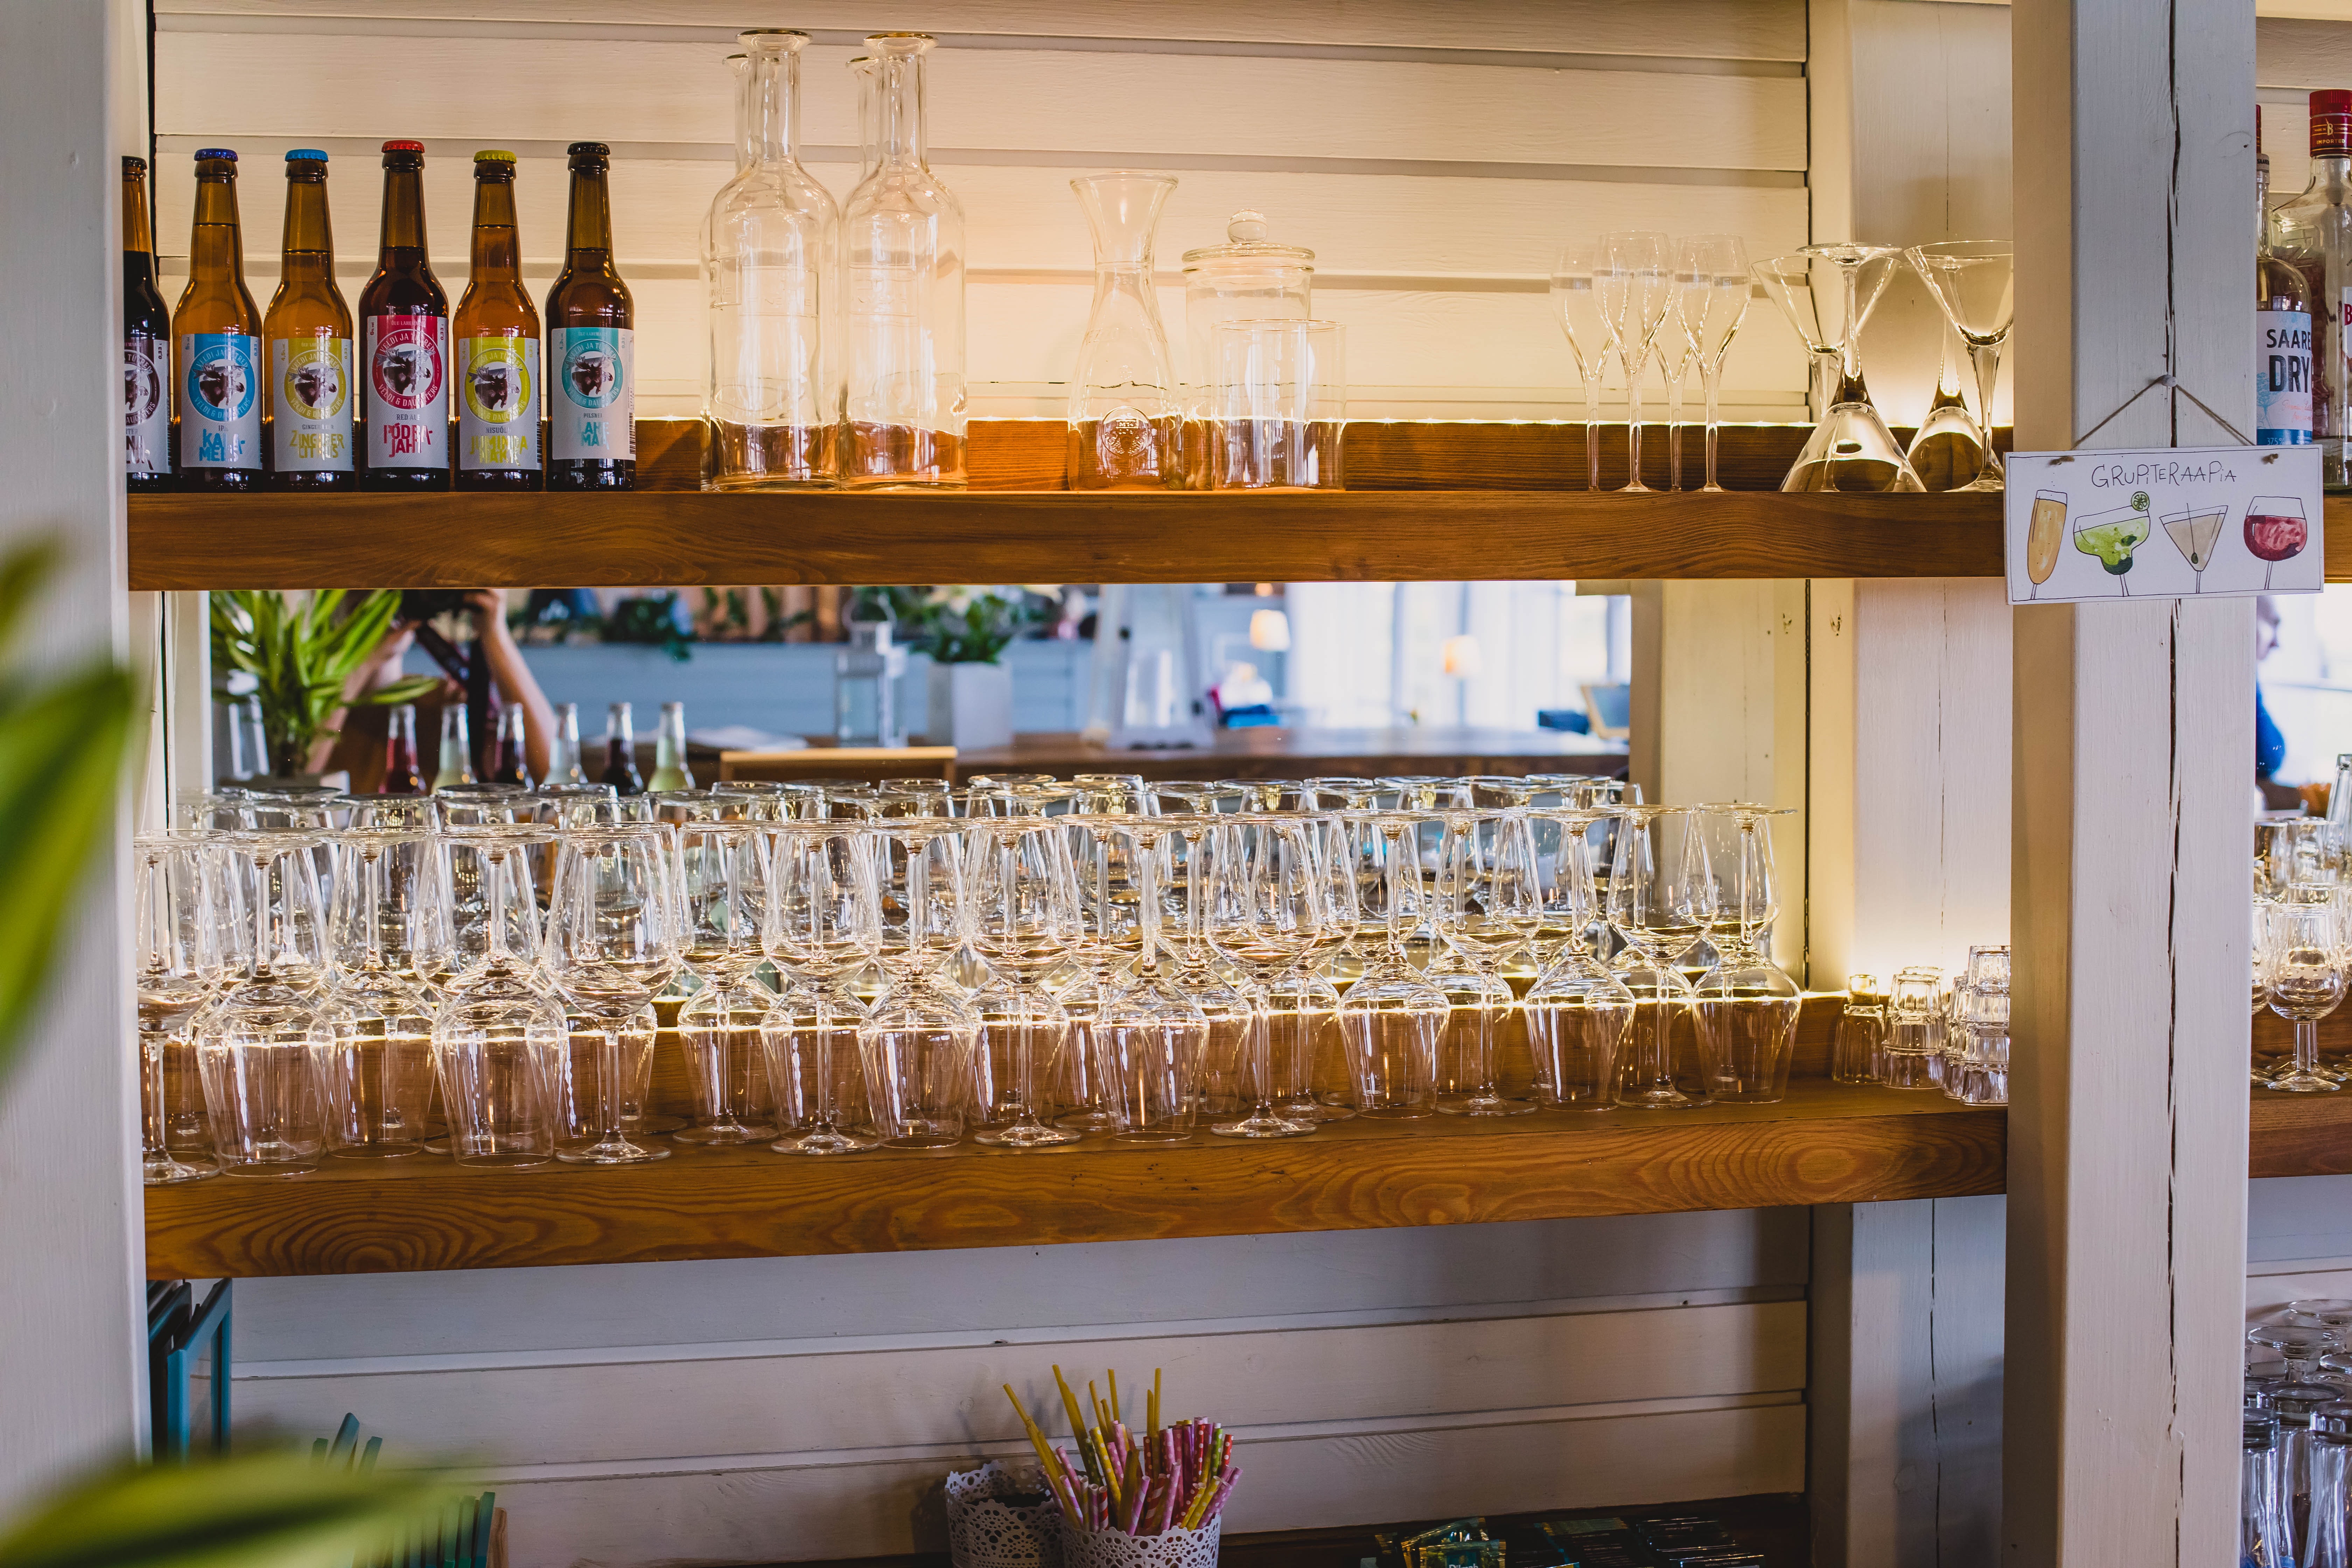
drink, distilled beverage, table